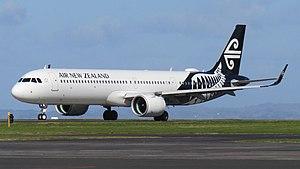
Air New Zealand Limited ou Air New Zealand est la principale compagnie aérienne de Nouvelle-Zélande. Elle a comme plateforme de correspondance l'aéroport international d'Auckland.